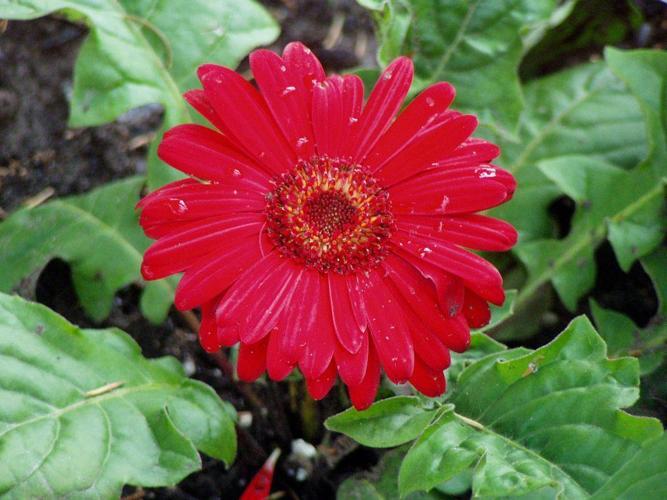
Label: barbeton daisy